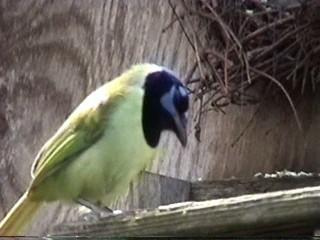
medium sized bird with yellow body feathers and black head feathers
this bird has a black crown and cheek patches, yellow breast and back and long yellow rectricles.
this bird has light yellow feathers covering its entire body except for its nape and head which is black, and its cheek which is grey.
the bird has a black head with the rest of its body in light green color.
this small bird has a yellow body with a black breast and blue cheek patch
this bird has a yellow chest and belly, a grayish large bill, yellow primaries, black nape and crown.
the bird is mostly yellow with a dark black head and neck.
this bird is yellow with black and has a very short beak.
this bird has a yellow body and black head with dark eyes you can hardly see.
this bird has wings that are green and has a black head
Species: Green Jay